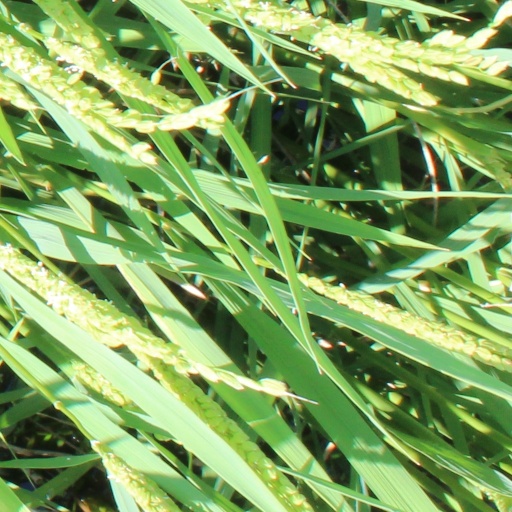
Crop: rice